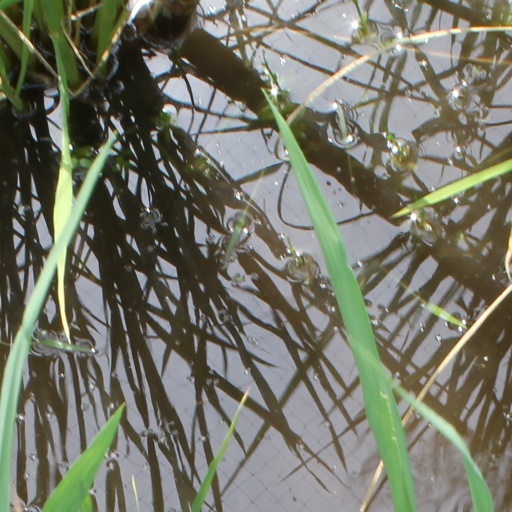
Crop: rice